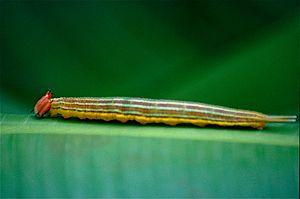
Opsiphanes invirae est une espèce d'insectes lépidoptères qui appartient à la famille des nymphalidés et au genre Opsiphanes.